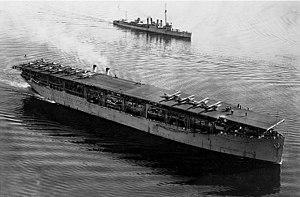
Cet article fournit diverses informations sur les porte-avions de l'United States Navy
L’USS Langley (CV-1) était le premier porte-avions de la marine de guerre des États-Unis. Il s'agissait à l'origine d'un charbonnier appelé USS Jupiter, mis sur cale le 18 octobre 1911, lancé le 14 août 1912, commissionné le 7 avril 1913, décommissionné le 24 mars 1920 et converti en porte-avions à Norfolk Navy Yard, en Virginie. Le navire fut renommé le 11 avril 1920 en référence à Samuel Pierpont Langley, un pionnier américain de l'aviation, et armé le 20 mars 1922.
Voici la liste des navires perdus par l’US Navy pendant la Seconde Guerre mondiale, entre le 31 octobre 1941 et le 1ᵉʳ octobre 1945, classée par type et par nom.
L'histoire de l'United States Navy, marine militaire des États-Unis, se divise en deux grandes périodes : l'Old Navy, une flotte relativement petite mais respectée qui a apporté un grand nombre d'innovations comme l'utilisation des cuirassés durant la guerre de Sécession, et la nouvelle marine, la New Navy, résultat d'un effort de modernisation commencé dans les années 1880 et qui aboutit à la constitution de la plus grande marine au monde dans les années 1920.